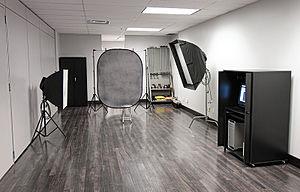
Un studio photographique est à la fois un lieu de travail et une entreprise, voire une raison sociale. Comme lieu de travail, il offre de l'espace pour prendre des photographies et parfois en assurer la postproduction.